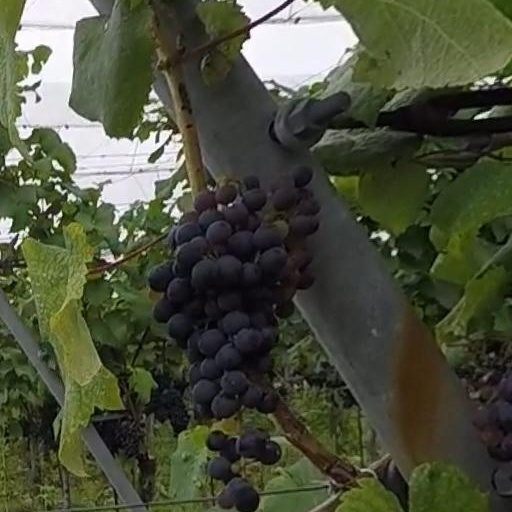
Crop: grape